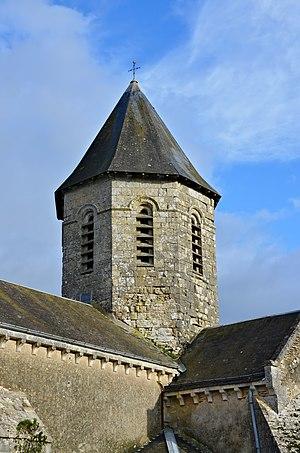
Clocher roman octogonal de l'église de Châtain, Vienne, France.
Chatain est une commune du Centre-Ouest de la France, située dans le département de la Vienne en région Nouvelle-Aquitaine.
Cet article recense une partie des monuments historiques de la Vienne, en France.